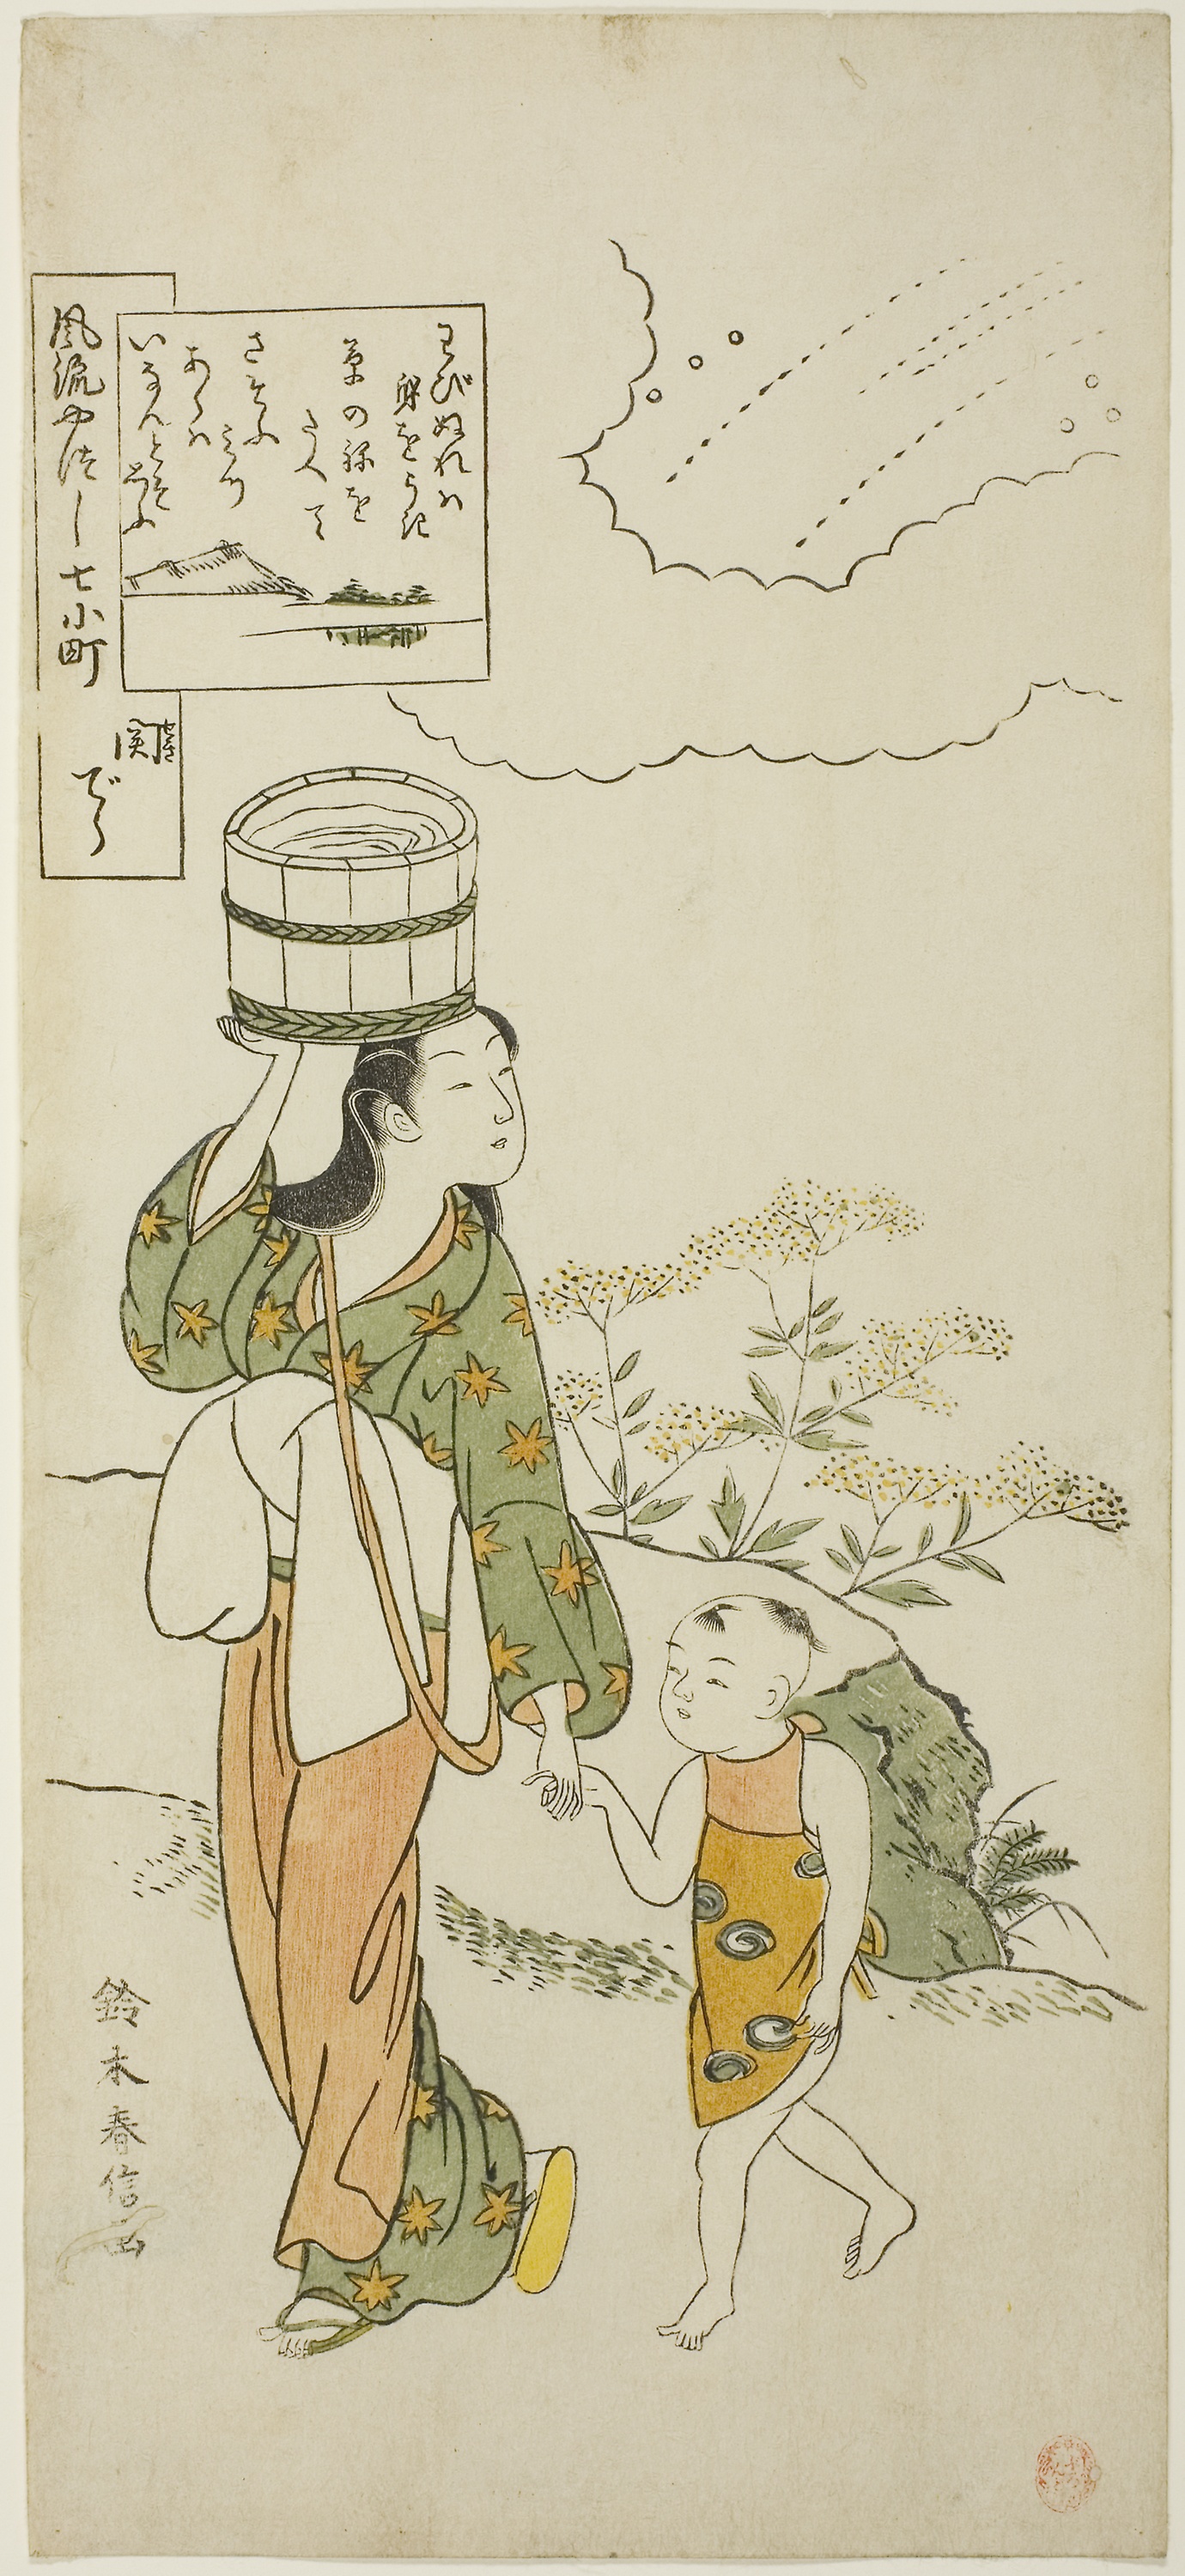
cartoon, illustration, drawing, art, costume design, sketch, plant, artwork, fictional character, fashion illustration